Grigory Kulik

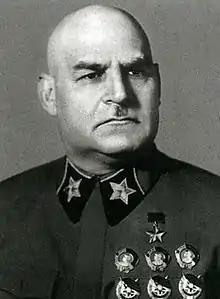
Kulik 1940s

Grigory Ivanovich Kulik (9 November 1890 – 24 August 1950) was a Soviet military commander and Marshal of the Soviet Union who served as chief of the Red Army's Main Artillery Directorate from 1937 until June 1941.